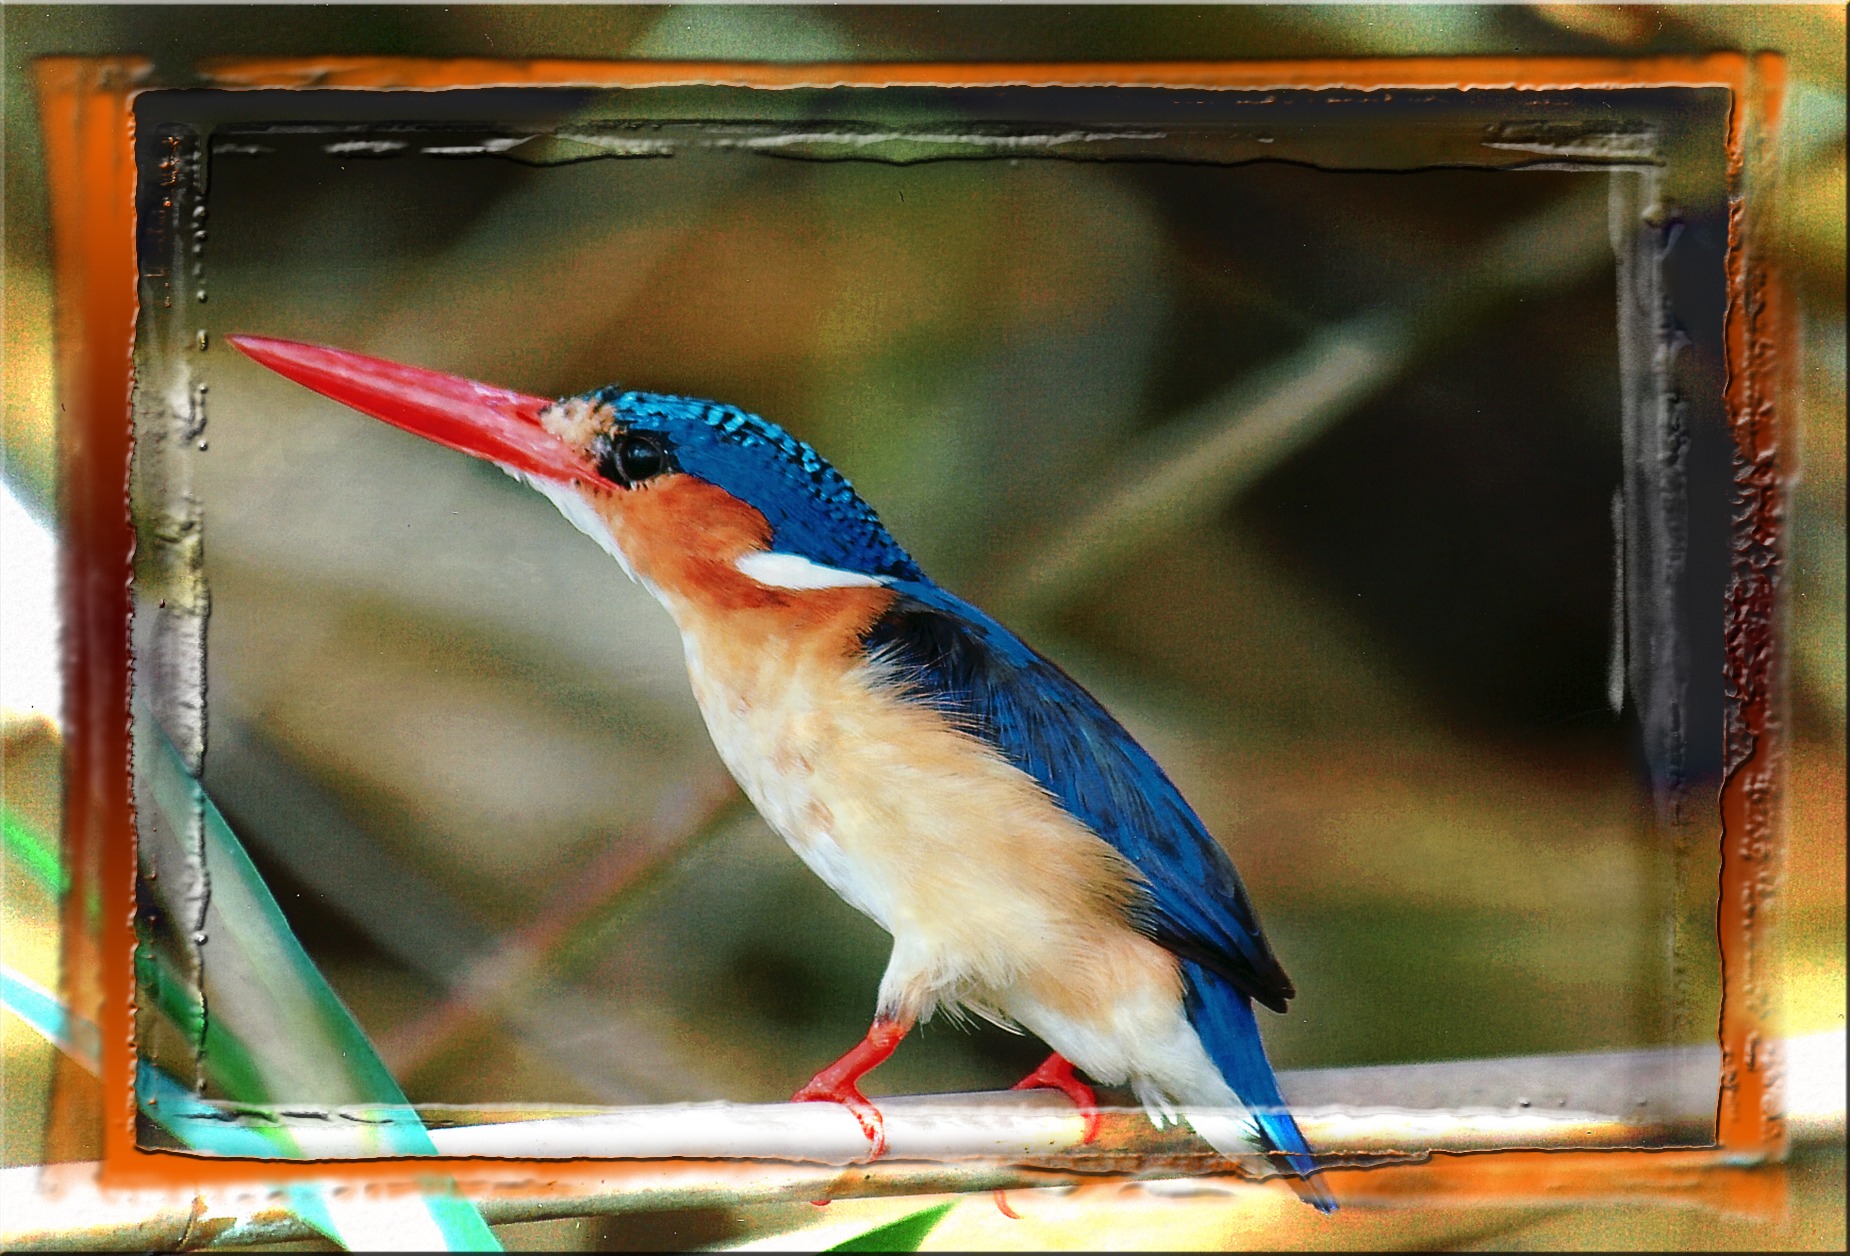
bird, animal, wildlife, beak, africa, hummingbird, colorful, fauna, framed, vertebrate, feathered, finch, bluebird, namibia, old world flycatcher, perching bird